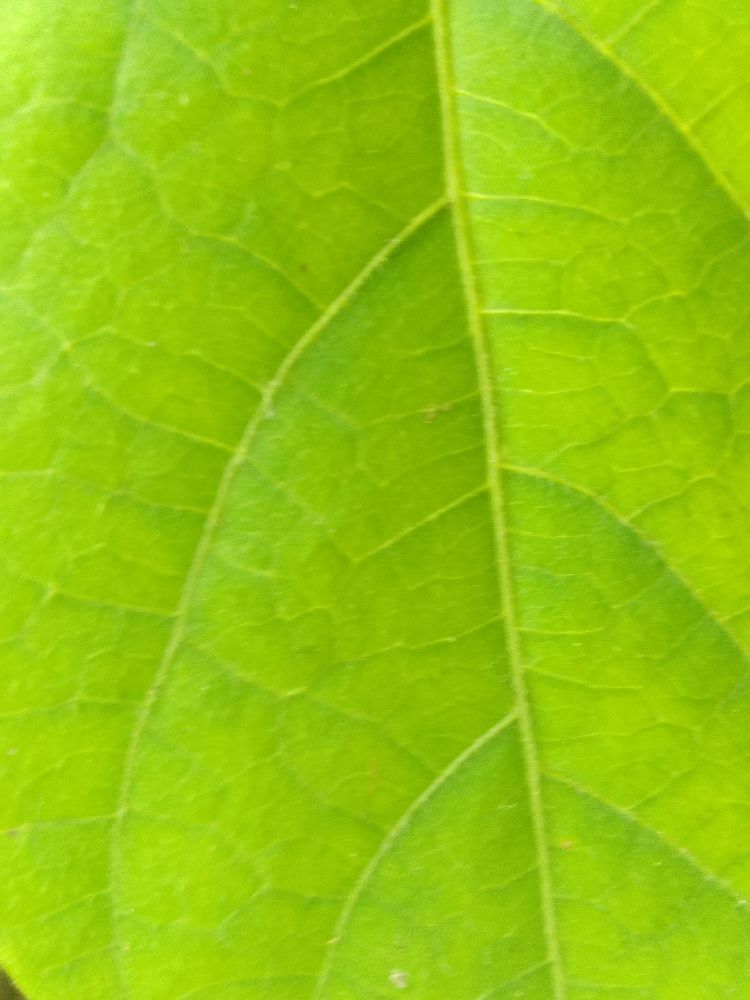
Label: healthy